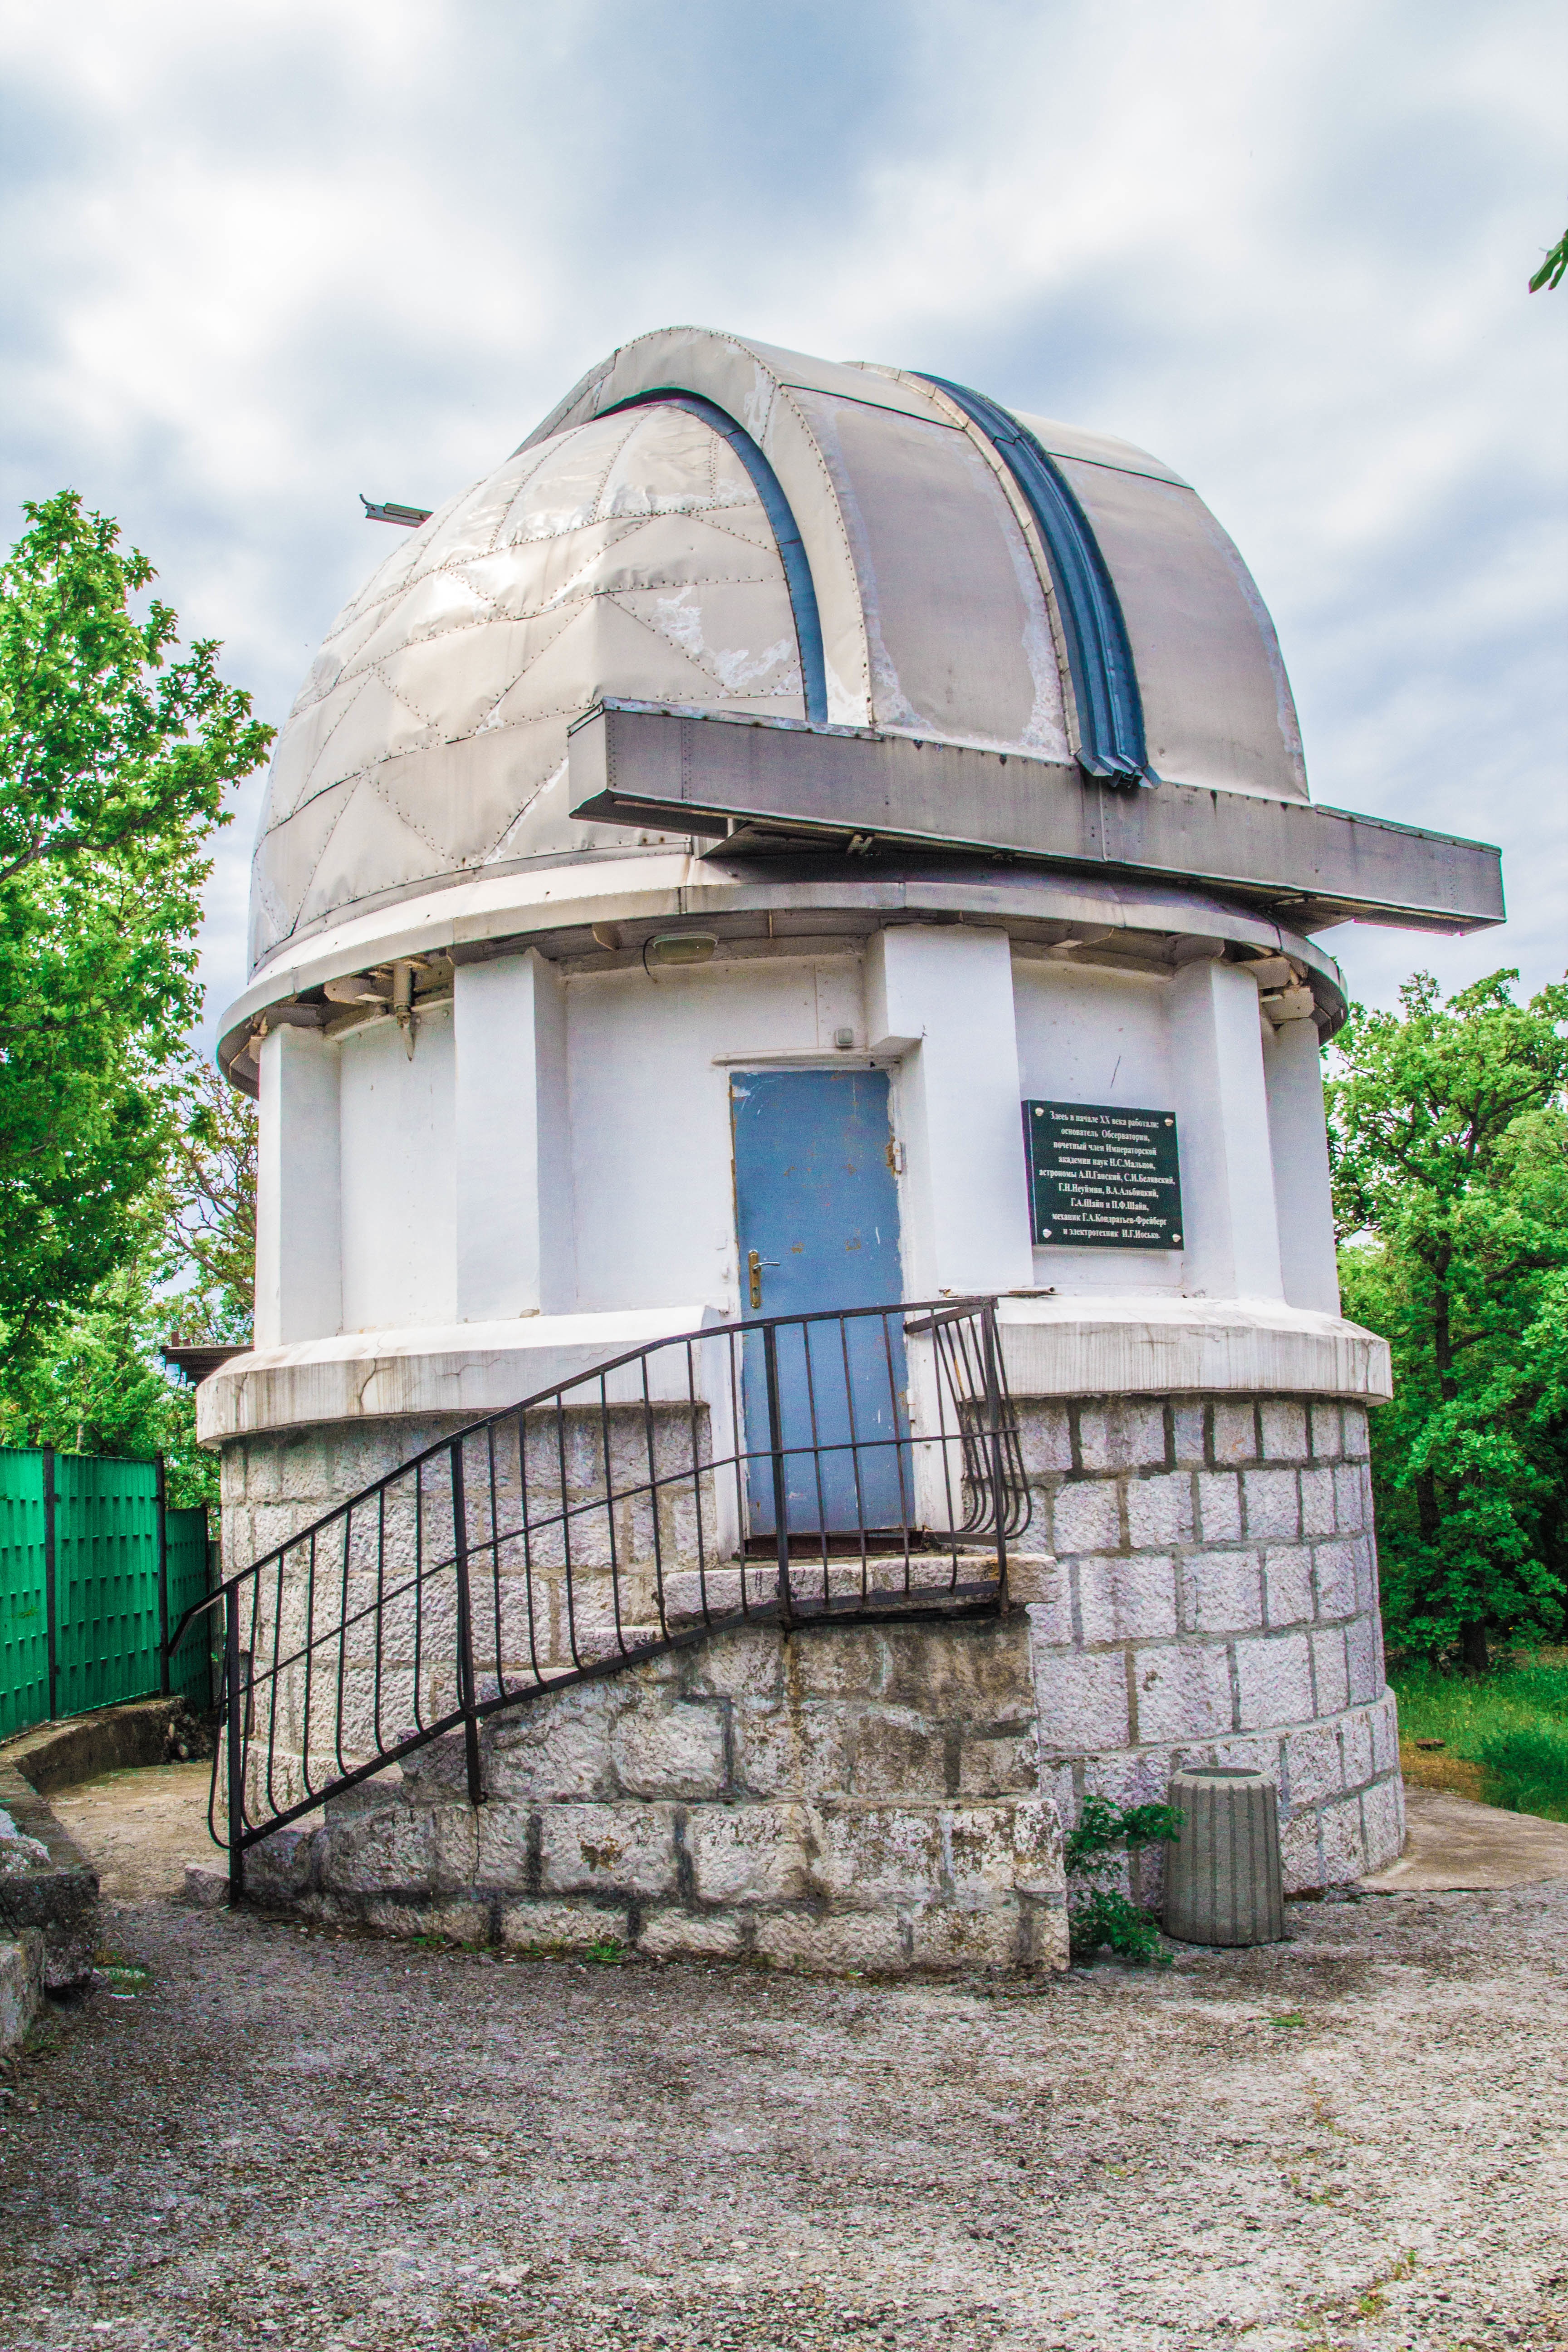
architecture, house, building, home, cottage, facade, chapel, place of worship, observatory